Oleksandr Zadorozhnii

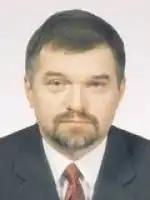
Zadorozhnii in 2002

Oleksandr Viktorovich Zadorozhnii (26 June 1960 – 12 May 2017) was a Ukrainian politician who served as People's Deputy from 1998 to 2006. In 1999, he acted as the authorized representative of presidential candidate Leonid Kuchma in his territorial constituency.